List of Bowling Green State University buildings

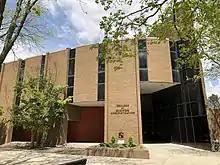
Central Hall

Built in 1972 as the Business Administration Building at a cost of $2.3 million to centralize the College of Business. An annex was added in 1988 at a cost of $3.5 million. Hosts the Paul J Hooker Center for Entrepreneurial Leadership, which promotes entrepreneurship in the region. In 2020 the building was renamed to Central Hall due to the College of Business moving to the Maurer Center, and parts of the then new School of Nursing were consolidated on its second and third floors.